Arantina

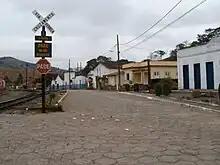
Level crossing in Arantina.

The area of the current municipality first began to be settled during the 19th century, when the Estrada de Ferro Oeste de Minas (EFOM) railroad was being constructed. The railroad was intended to link the south of Goiás state with the Angra dos Reis municipality in Rio de Janeiro state, passing through Barra Mansa, RJ and operating both passenger and cargo trains. In Arantina there was a junction between the EFOM line and the Barra Line (the name is derived from Barra do Piraí municipality), connecting Bom Jardim de Minas municipality to the Barra Mansa line, now defunct.